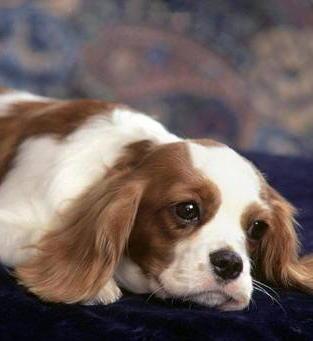
Blenheim_spaniel